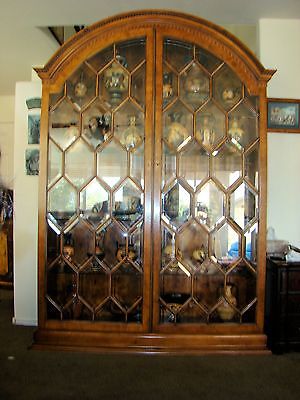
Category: cabinet